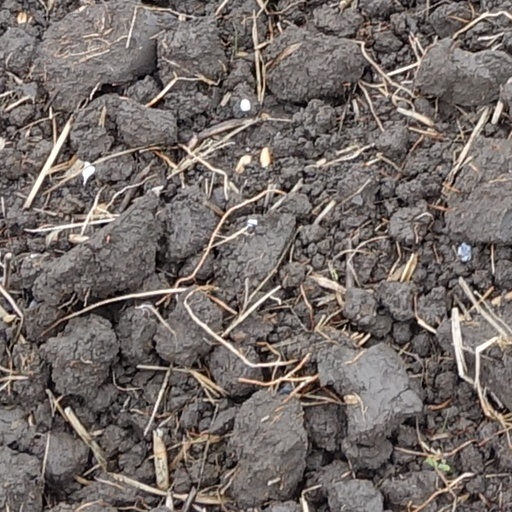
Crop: wheat